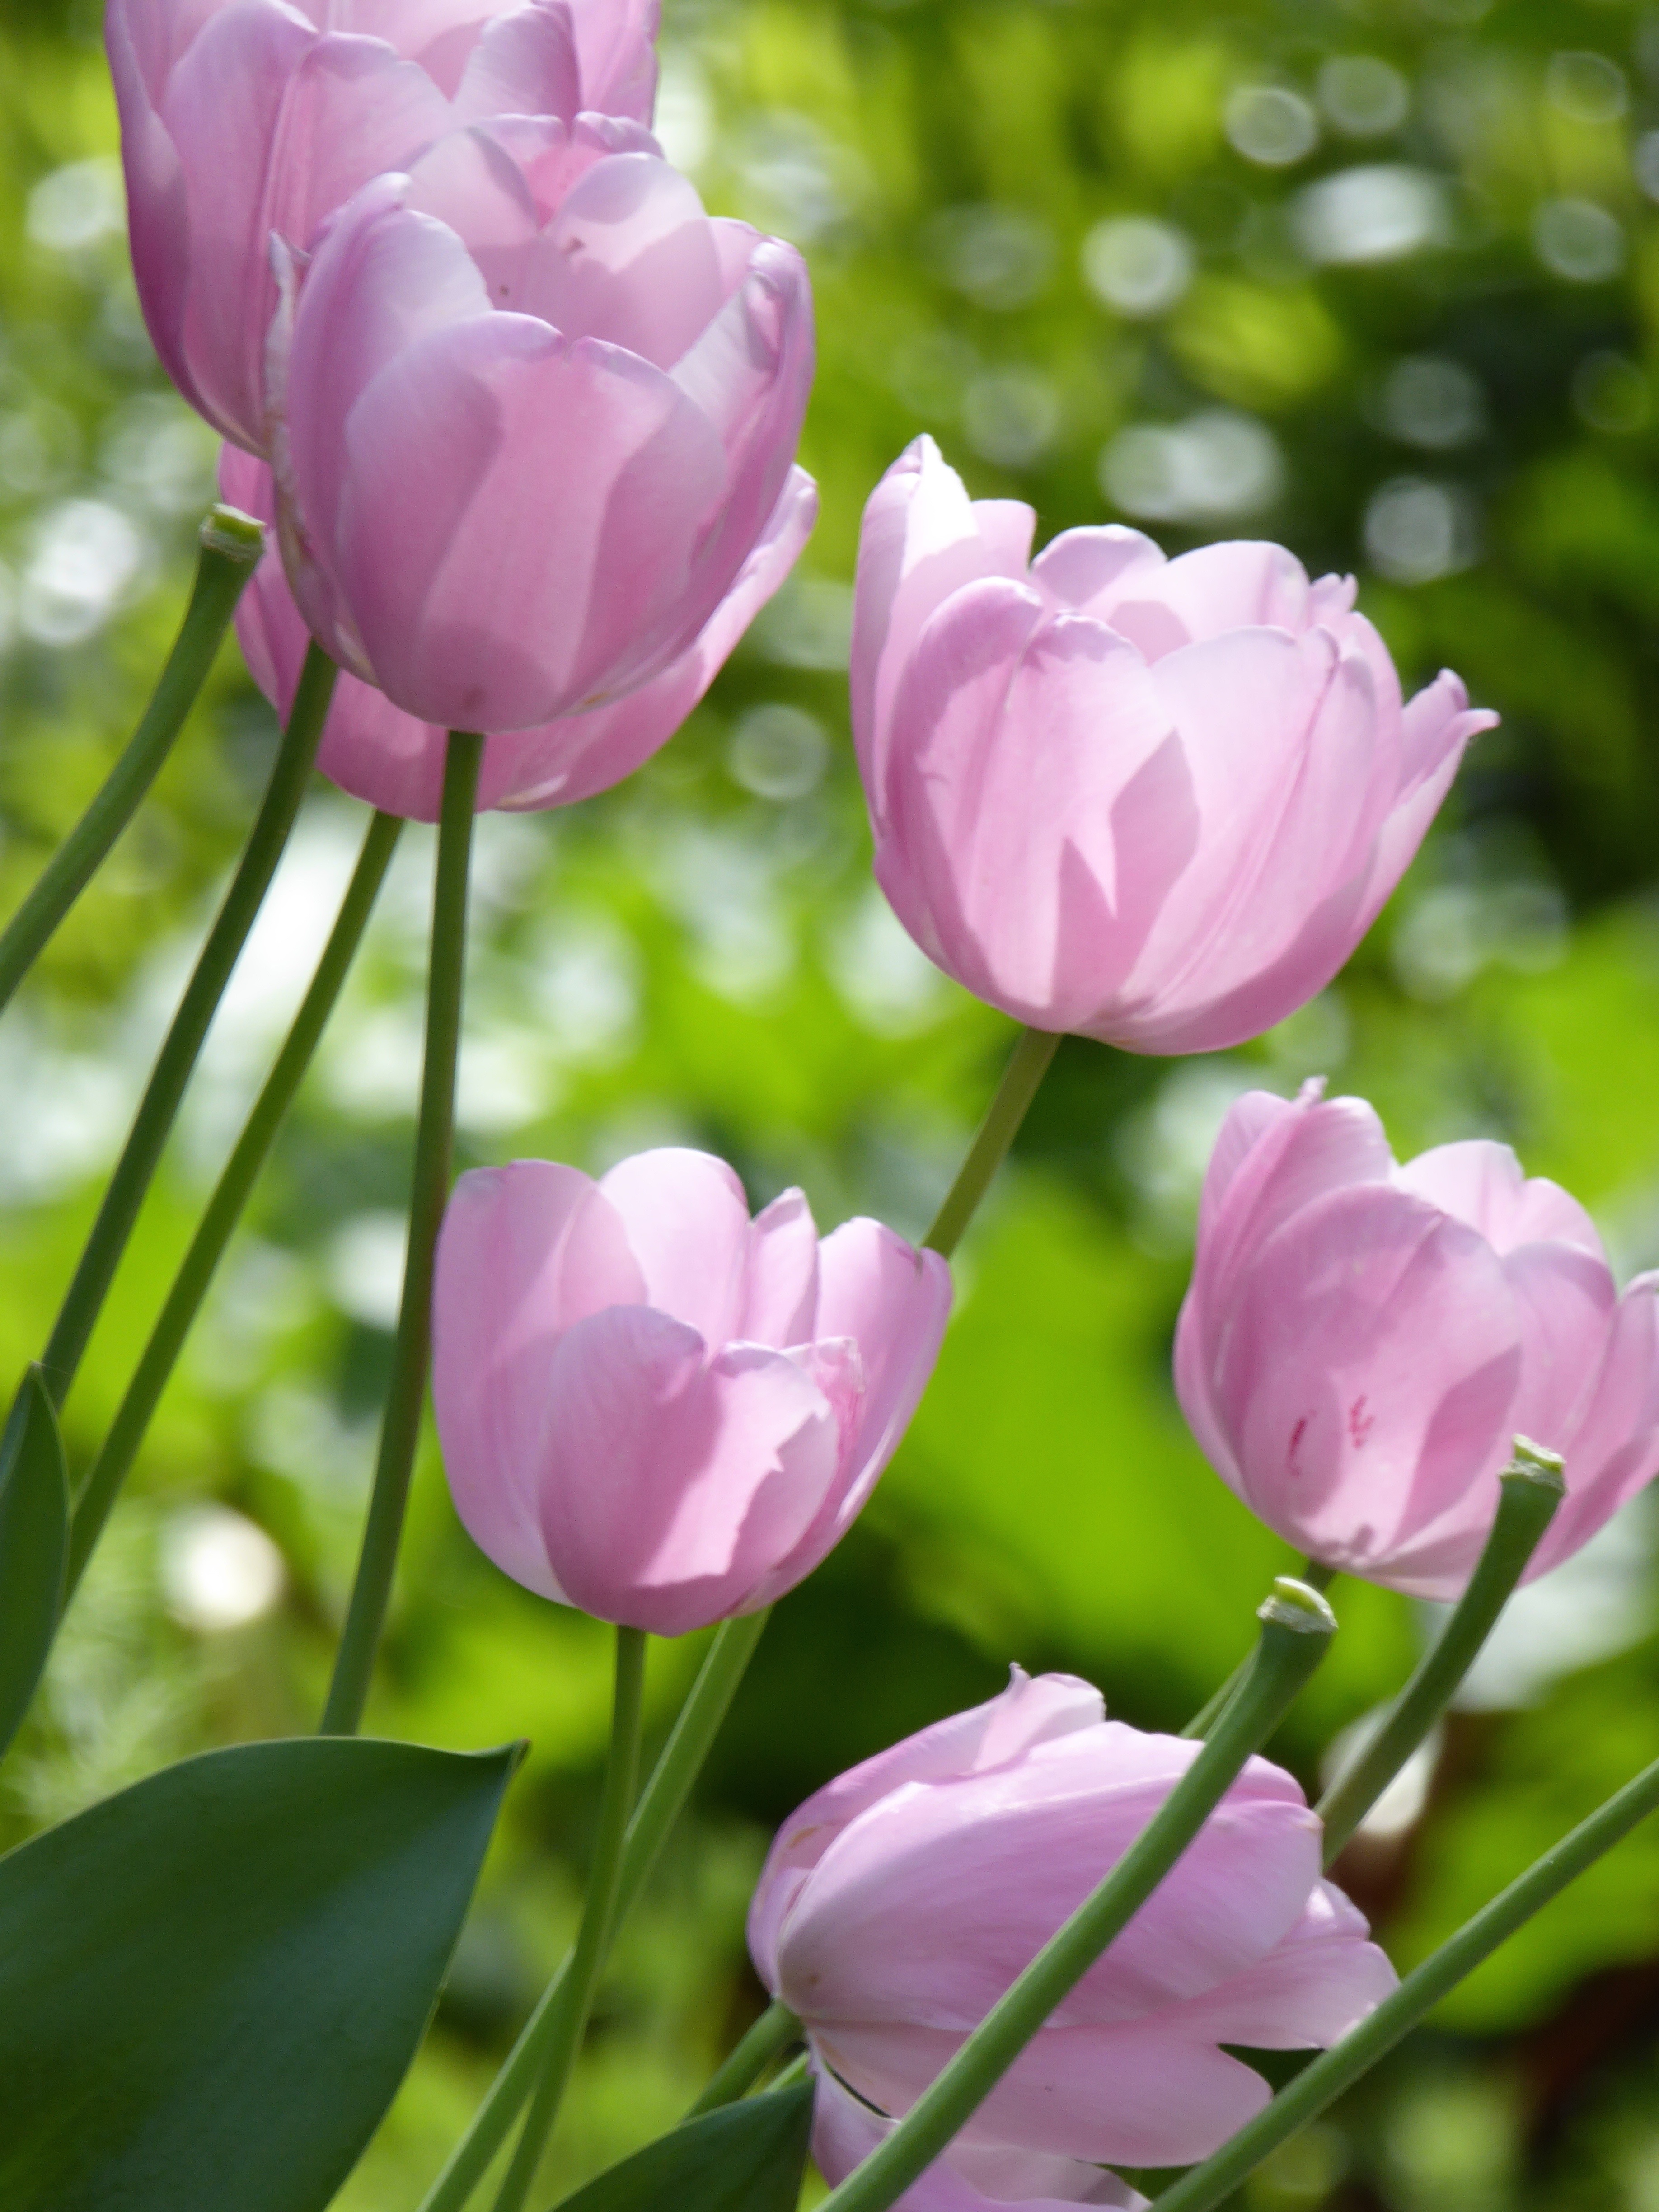
blossom, plant, flower, purple, petal, bloom, tulip, spring, garden, tulips, frisch, flowering plant, lily family, land plant